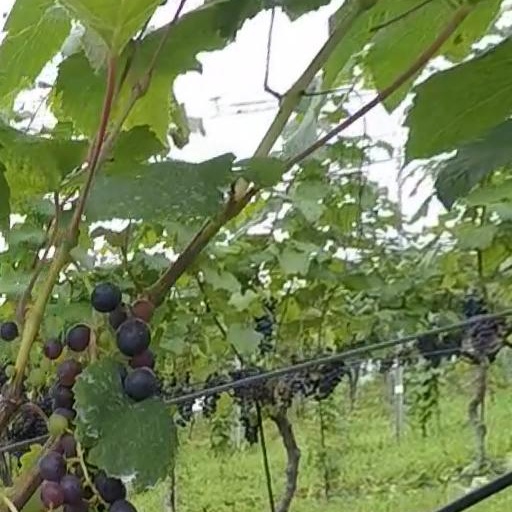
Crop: grape